A Pillar of Salt

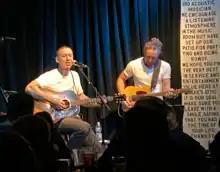
Noah Gundersen performs an acoustic set at Eddie's Attic in Decatur, Georgia on October 15, 2021.

"A Pillar of Salt" was written over a period starting in March 2020 and continuing well into 2021. On September 13, Gundersen announced that the full album would be released on October 8, and provided links to pre-order vinyl LP or CD copies. The following day he announced the album would be performed live in its entirety at St. Marks Cathedral in Seattle on December 4.